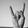
ASL letter: Y